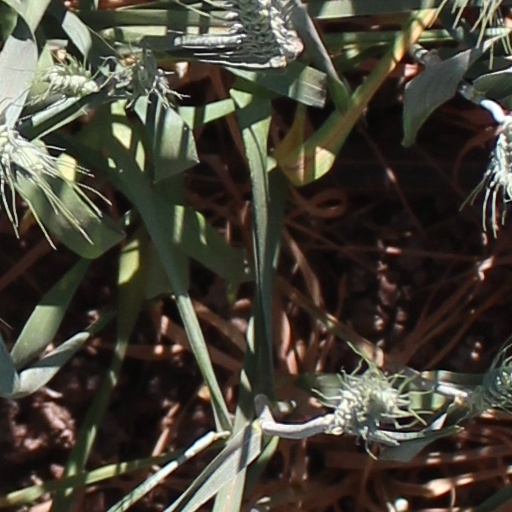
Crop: wheat